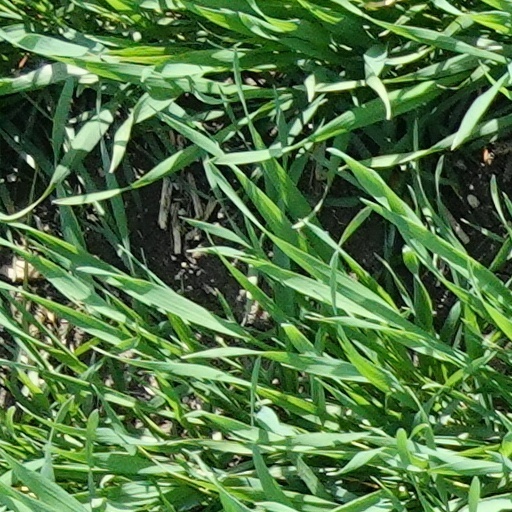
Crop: wheat